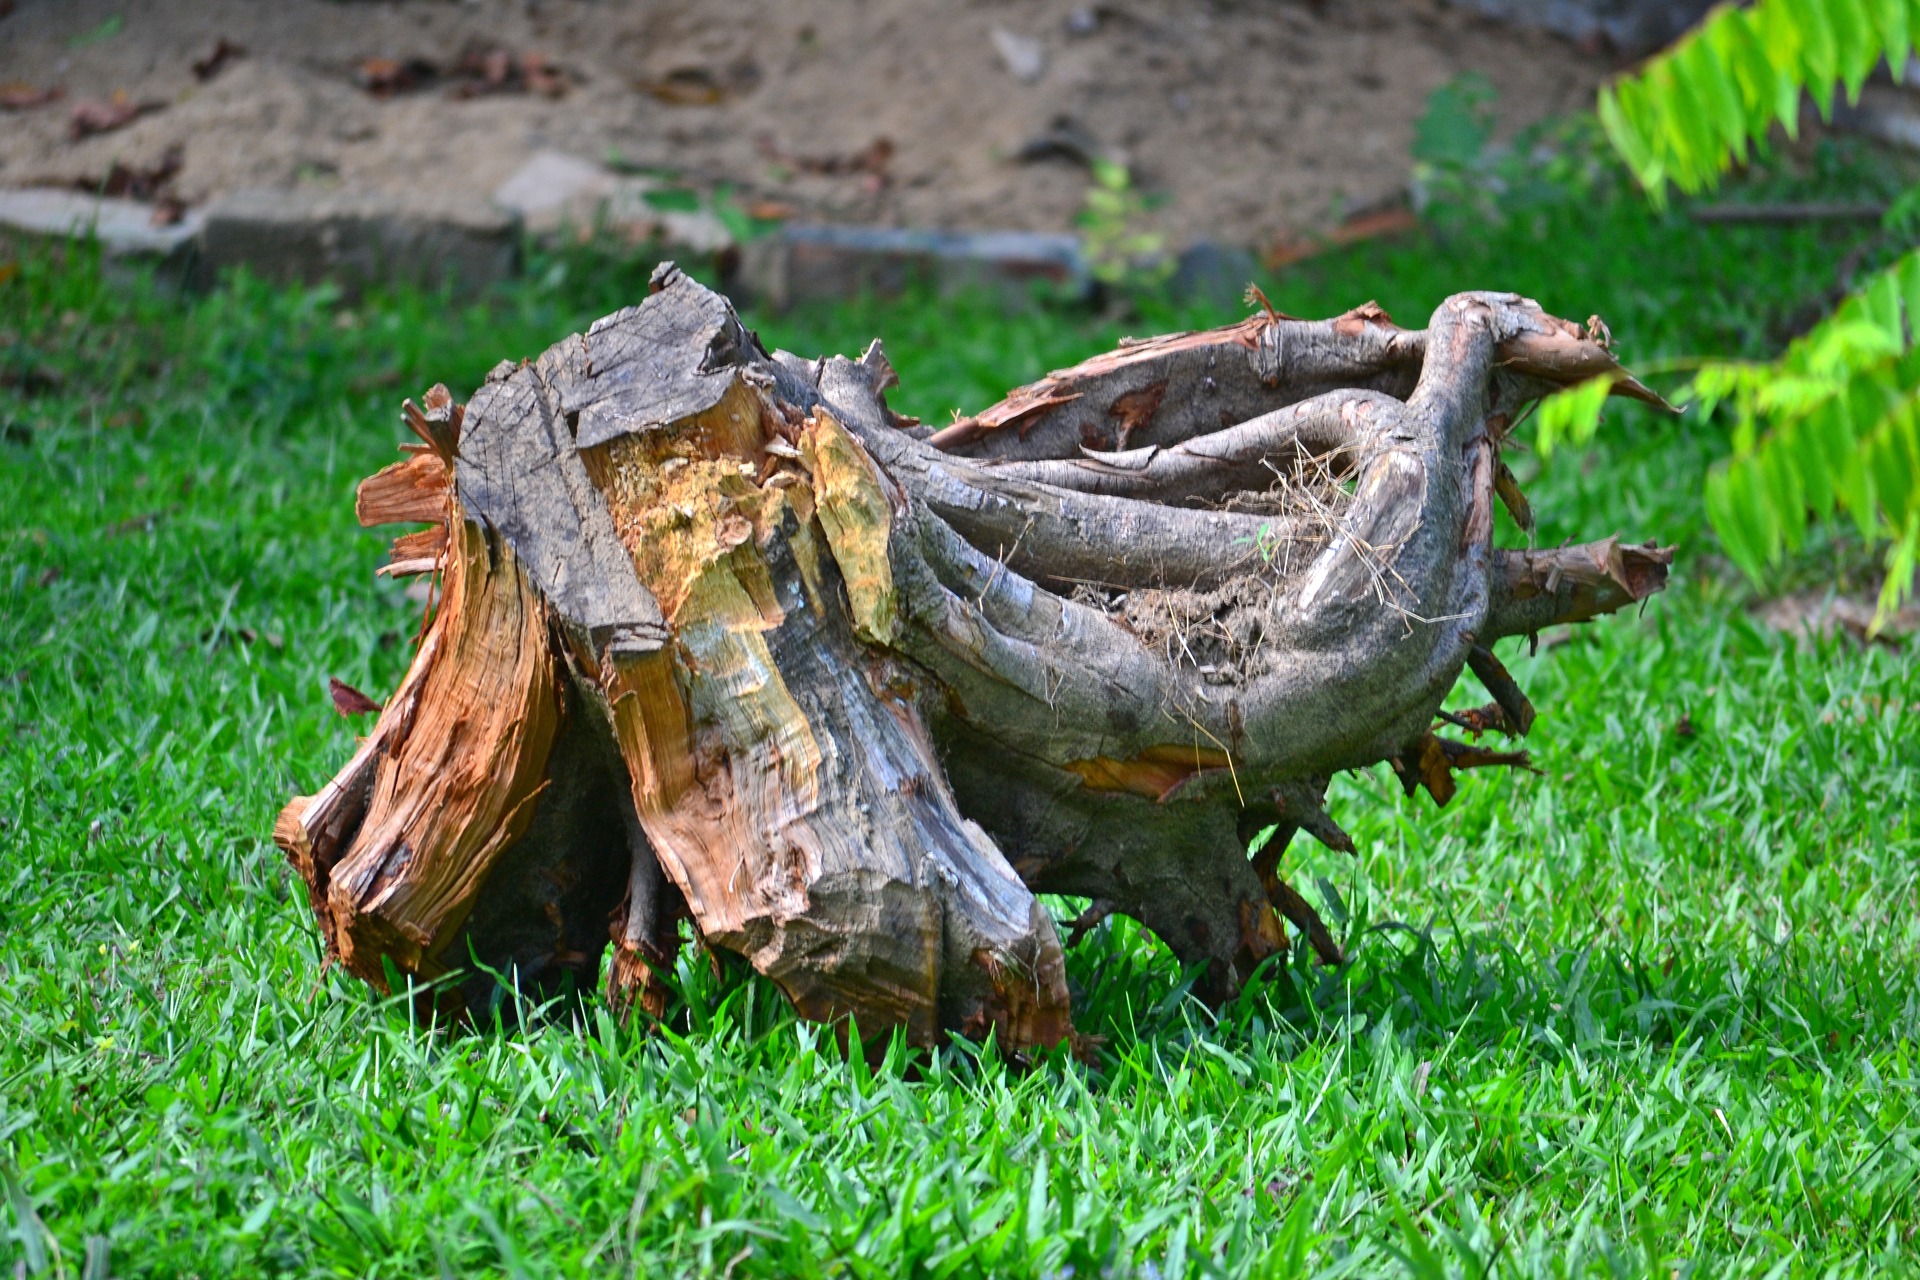
grass, wood, lawn, leaf, statue, log, garden, wooden log, root, sculpture, sri lanka, ceylon, mawanella, old log, tree base